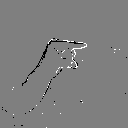
ASL letter: g